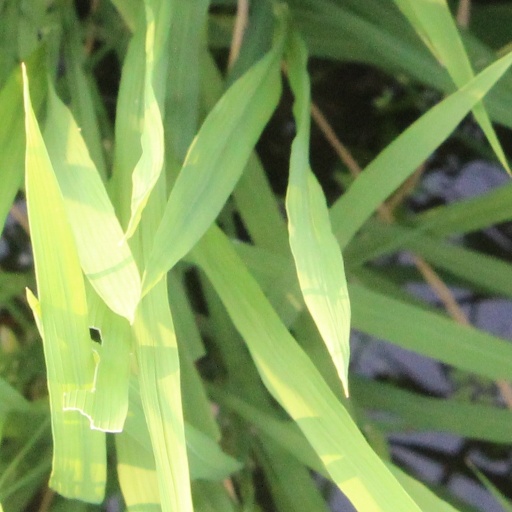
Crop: rice